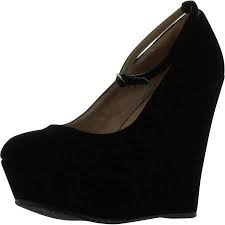
Waste category: shoes